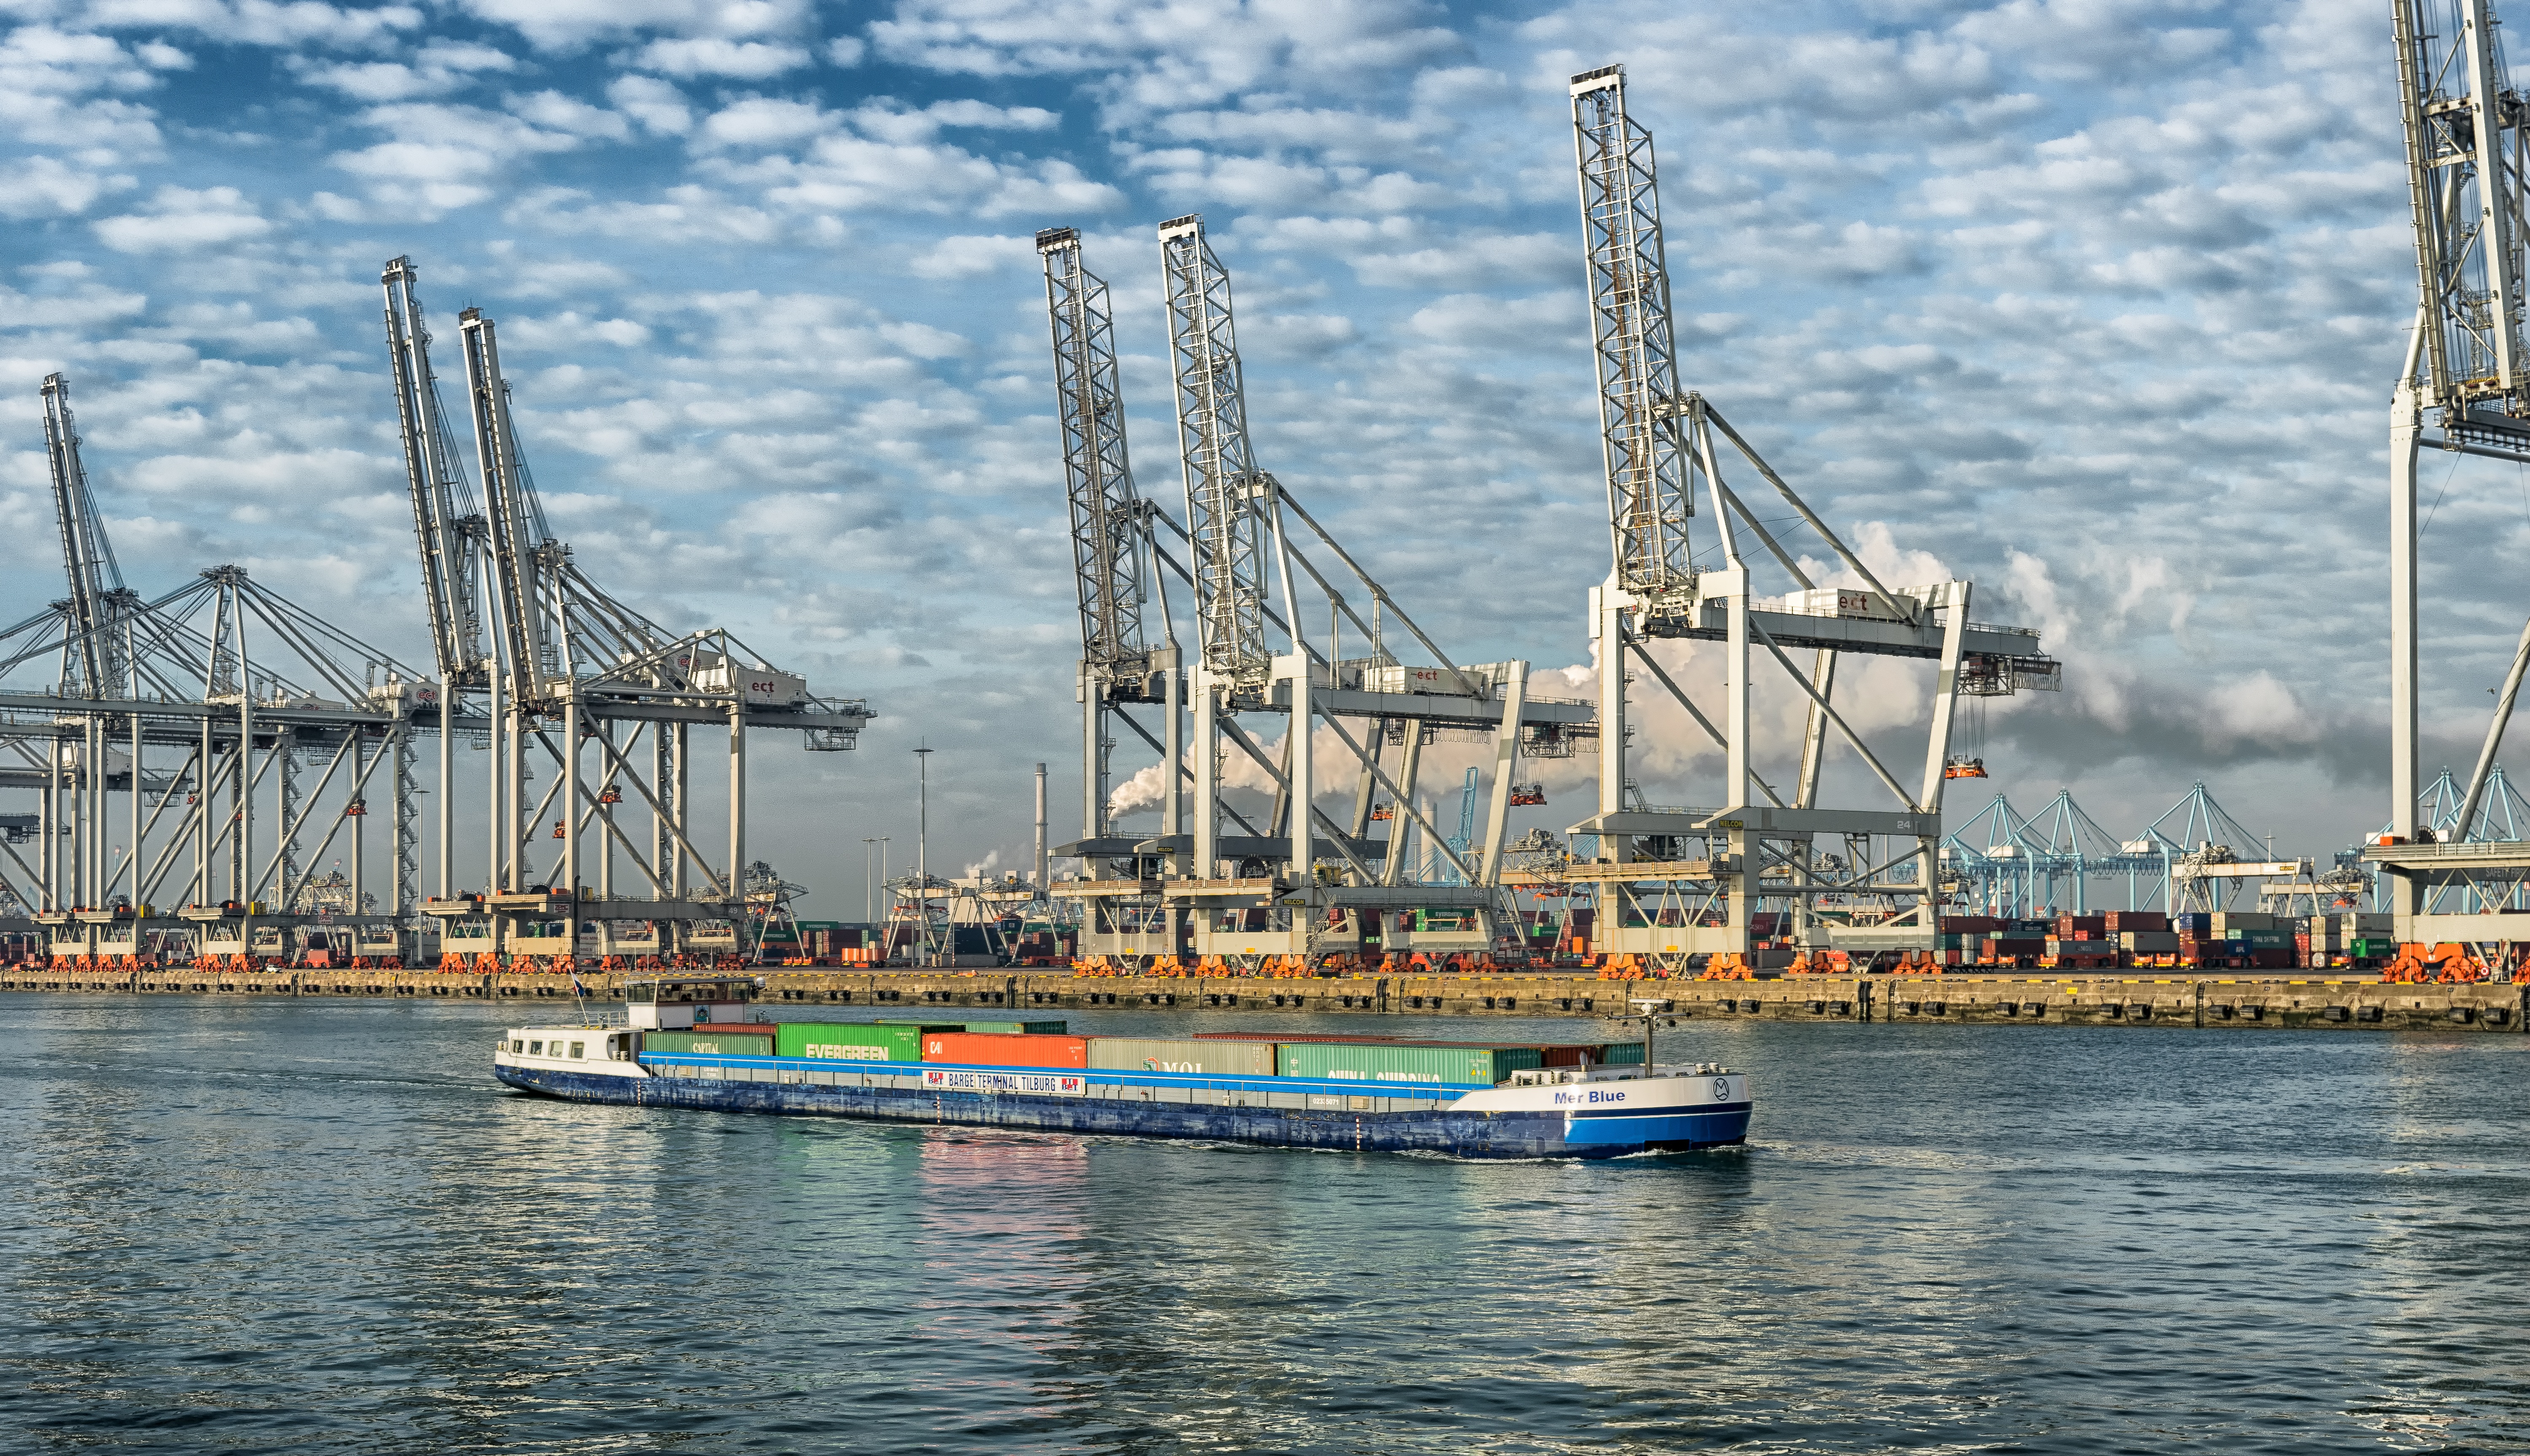
sea, dock, sky, boat, ship, transport, boot, vehicle, mast, bay, harbor, marina, port, envelope, holland, netherlands, clouds, rotterdam, container, infrastructure, cargo, freighter, shipping, watercraft, charge, sailing ship, fishing vessel, loading, customs, loading crane, container terminal, tall ship, freight transport, handling goods